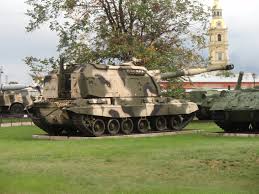
Label: Self Propelled Artillery